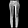
Label: Trouser